Charles DeWitt Anderson

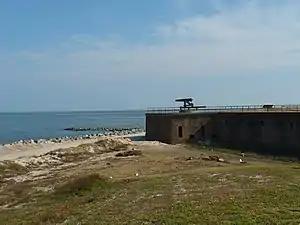
Fort Gaines, Alabama, as it appeared in 2008

At the beginning of the American Civil War in 1861, Anderson chose to follow his home state and the Confederate cause. On March 16 he was appointed a first lieutenant in the Regular Confederate Artillery. His first assignment was at Fort Morgan, guarding the entrance to Mobile Bay, Alabama. There he was given command a regular detachment, organized separately from the volunteer forces but attached to the 2nd Alabama Infantry, and was responsible for the installation's ordnance. His total force consisted of the remaining regular recruits from the Mount Vernon Arsenal in Alabama, and numbered only two officers and nine enlisted men. On November 9 Anderson entered the volunteer service for good, appointed a major in the 20th Alabama Infantry, and command of his regulars fell to 2nd Lt. Alfred M. O'Neal.